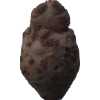
Label: celery